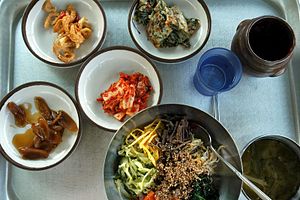
Bibimbap / Ingredienser
Et udvalg af ingredienser til fremstilling af bibimbap.
"Bibimbap, undertiden anglificeret som bi bim bap eller bi bim bop, er en koreansk ret. Ordet betyder bogstaveligt ""blandet ris"". Bibimbap serveres som en skål varm hvid ris dækket med namul og gochujang, sojasovs eller dojang. Et råt eller stegt æg og skiver er almindelige tilsætninger. Den varme ret omrøres grundigt lige før man spiser.